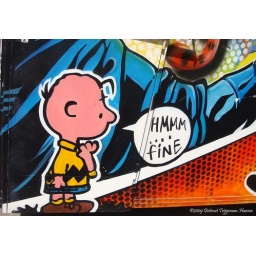
No. L23detail van een schildering op een bouwkeet van de Gemeente Rotterdamgezien in Hooglviet, Meeuwenplaatdetail of painting of a building shed